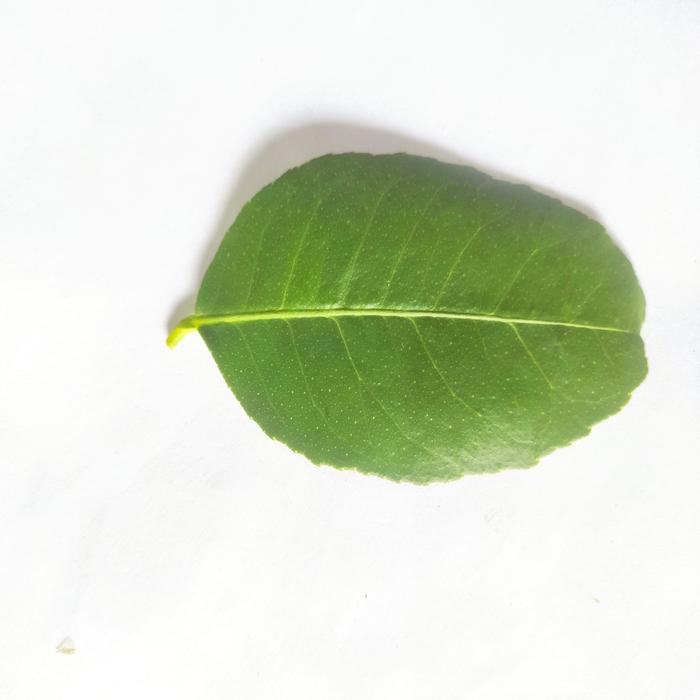
Crop: Lemon
Leaf condition: Healthy_Leaf